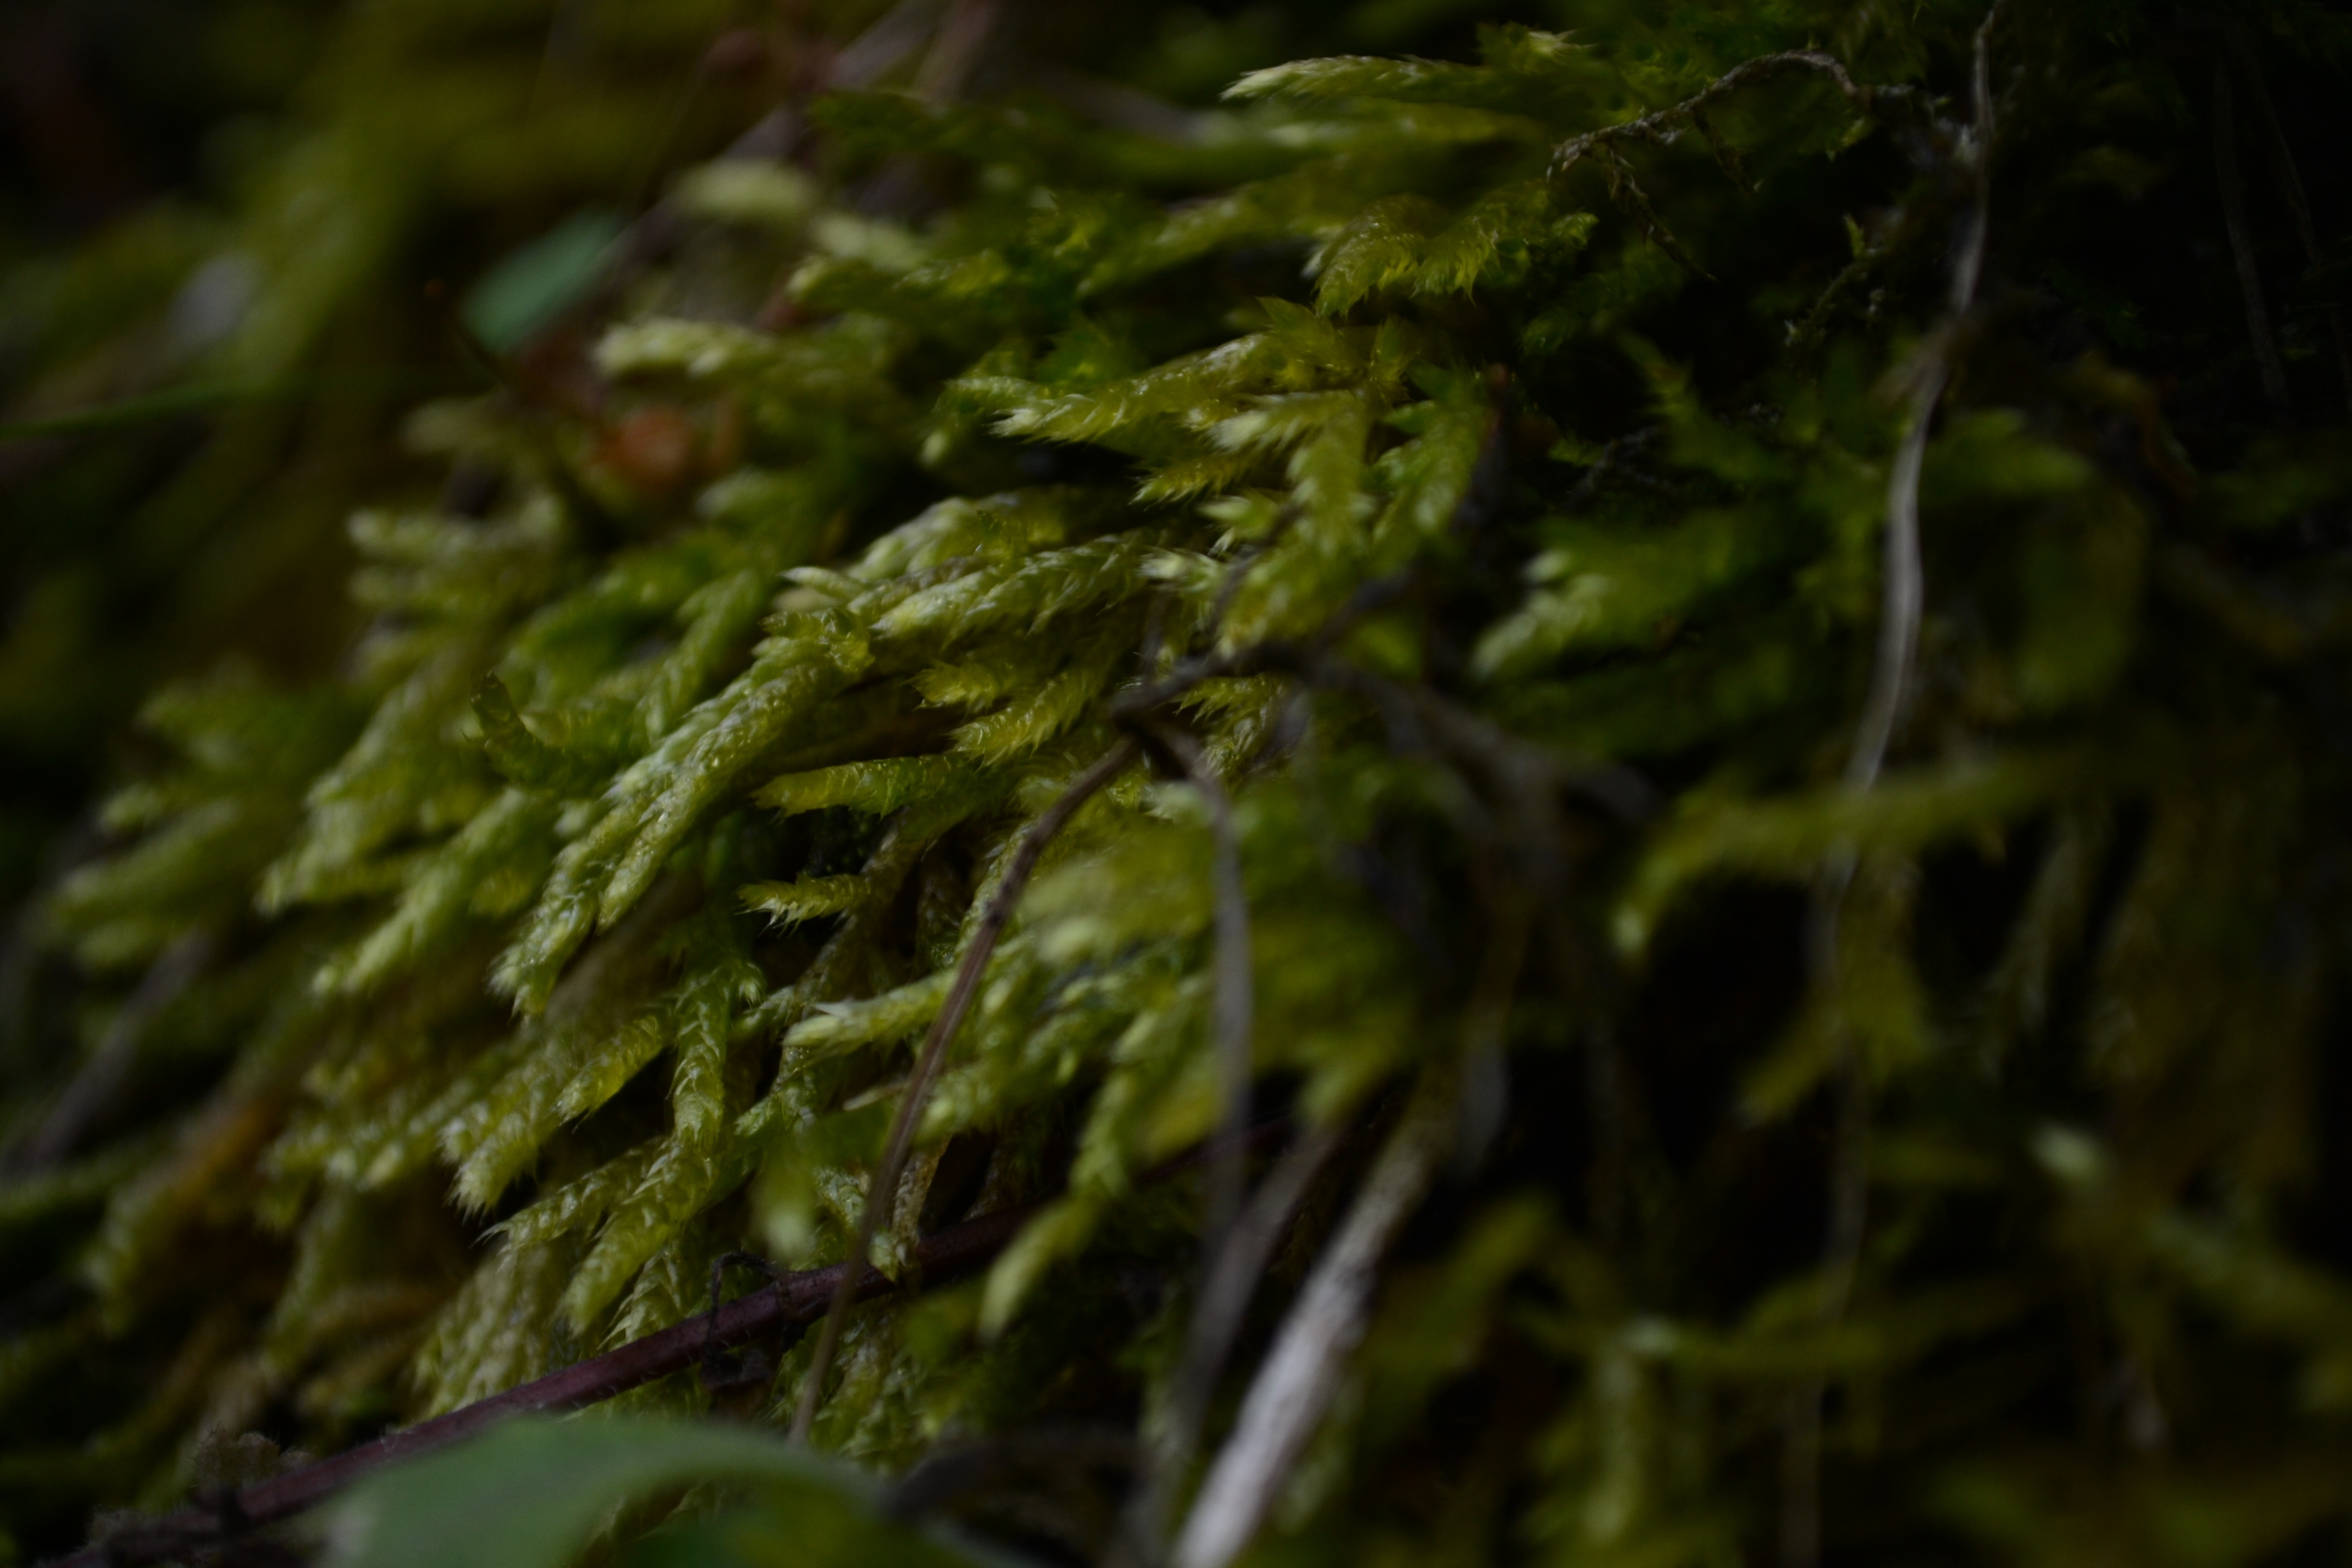
tree, nature, forest, branch, plant, sunlight, leaf, flower, moss, green, seaweed, botany, flora, fern, algae, rainforest, macro photography, land plant, ferns and horsetails, non vascular land plant